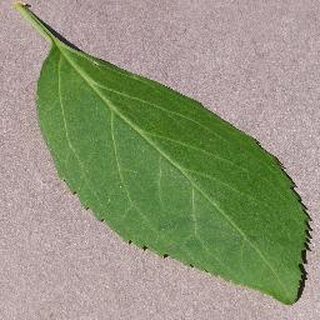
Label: healthy_cherry